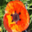
Label: poppy